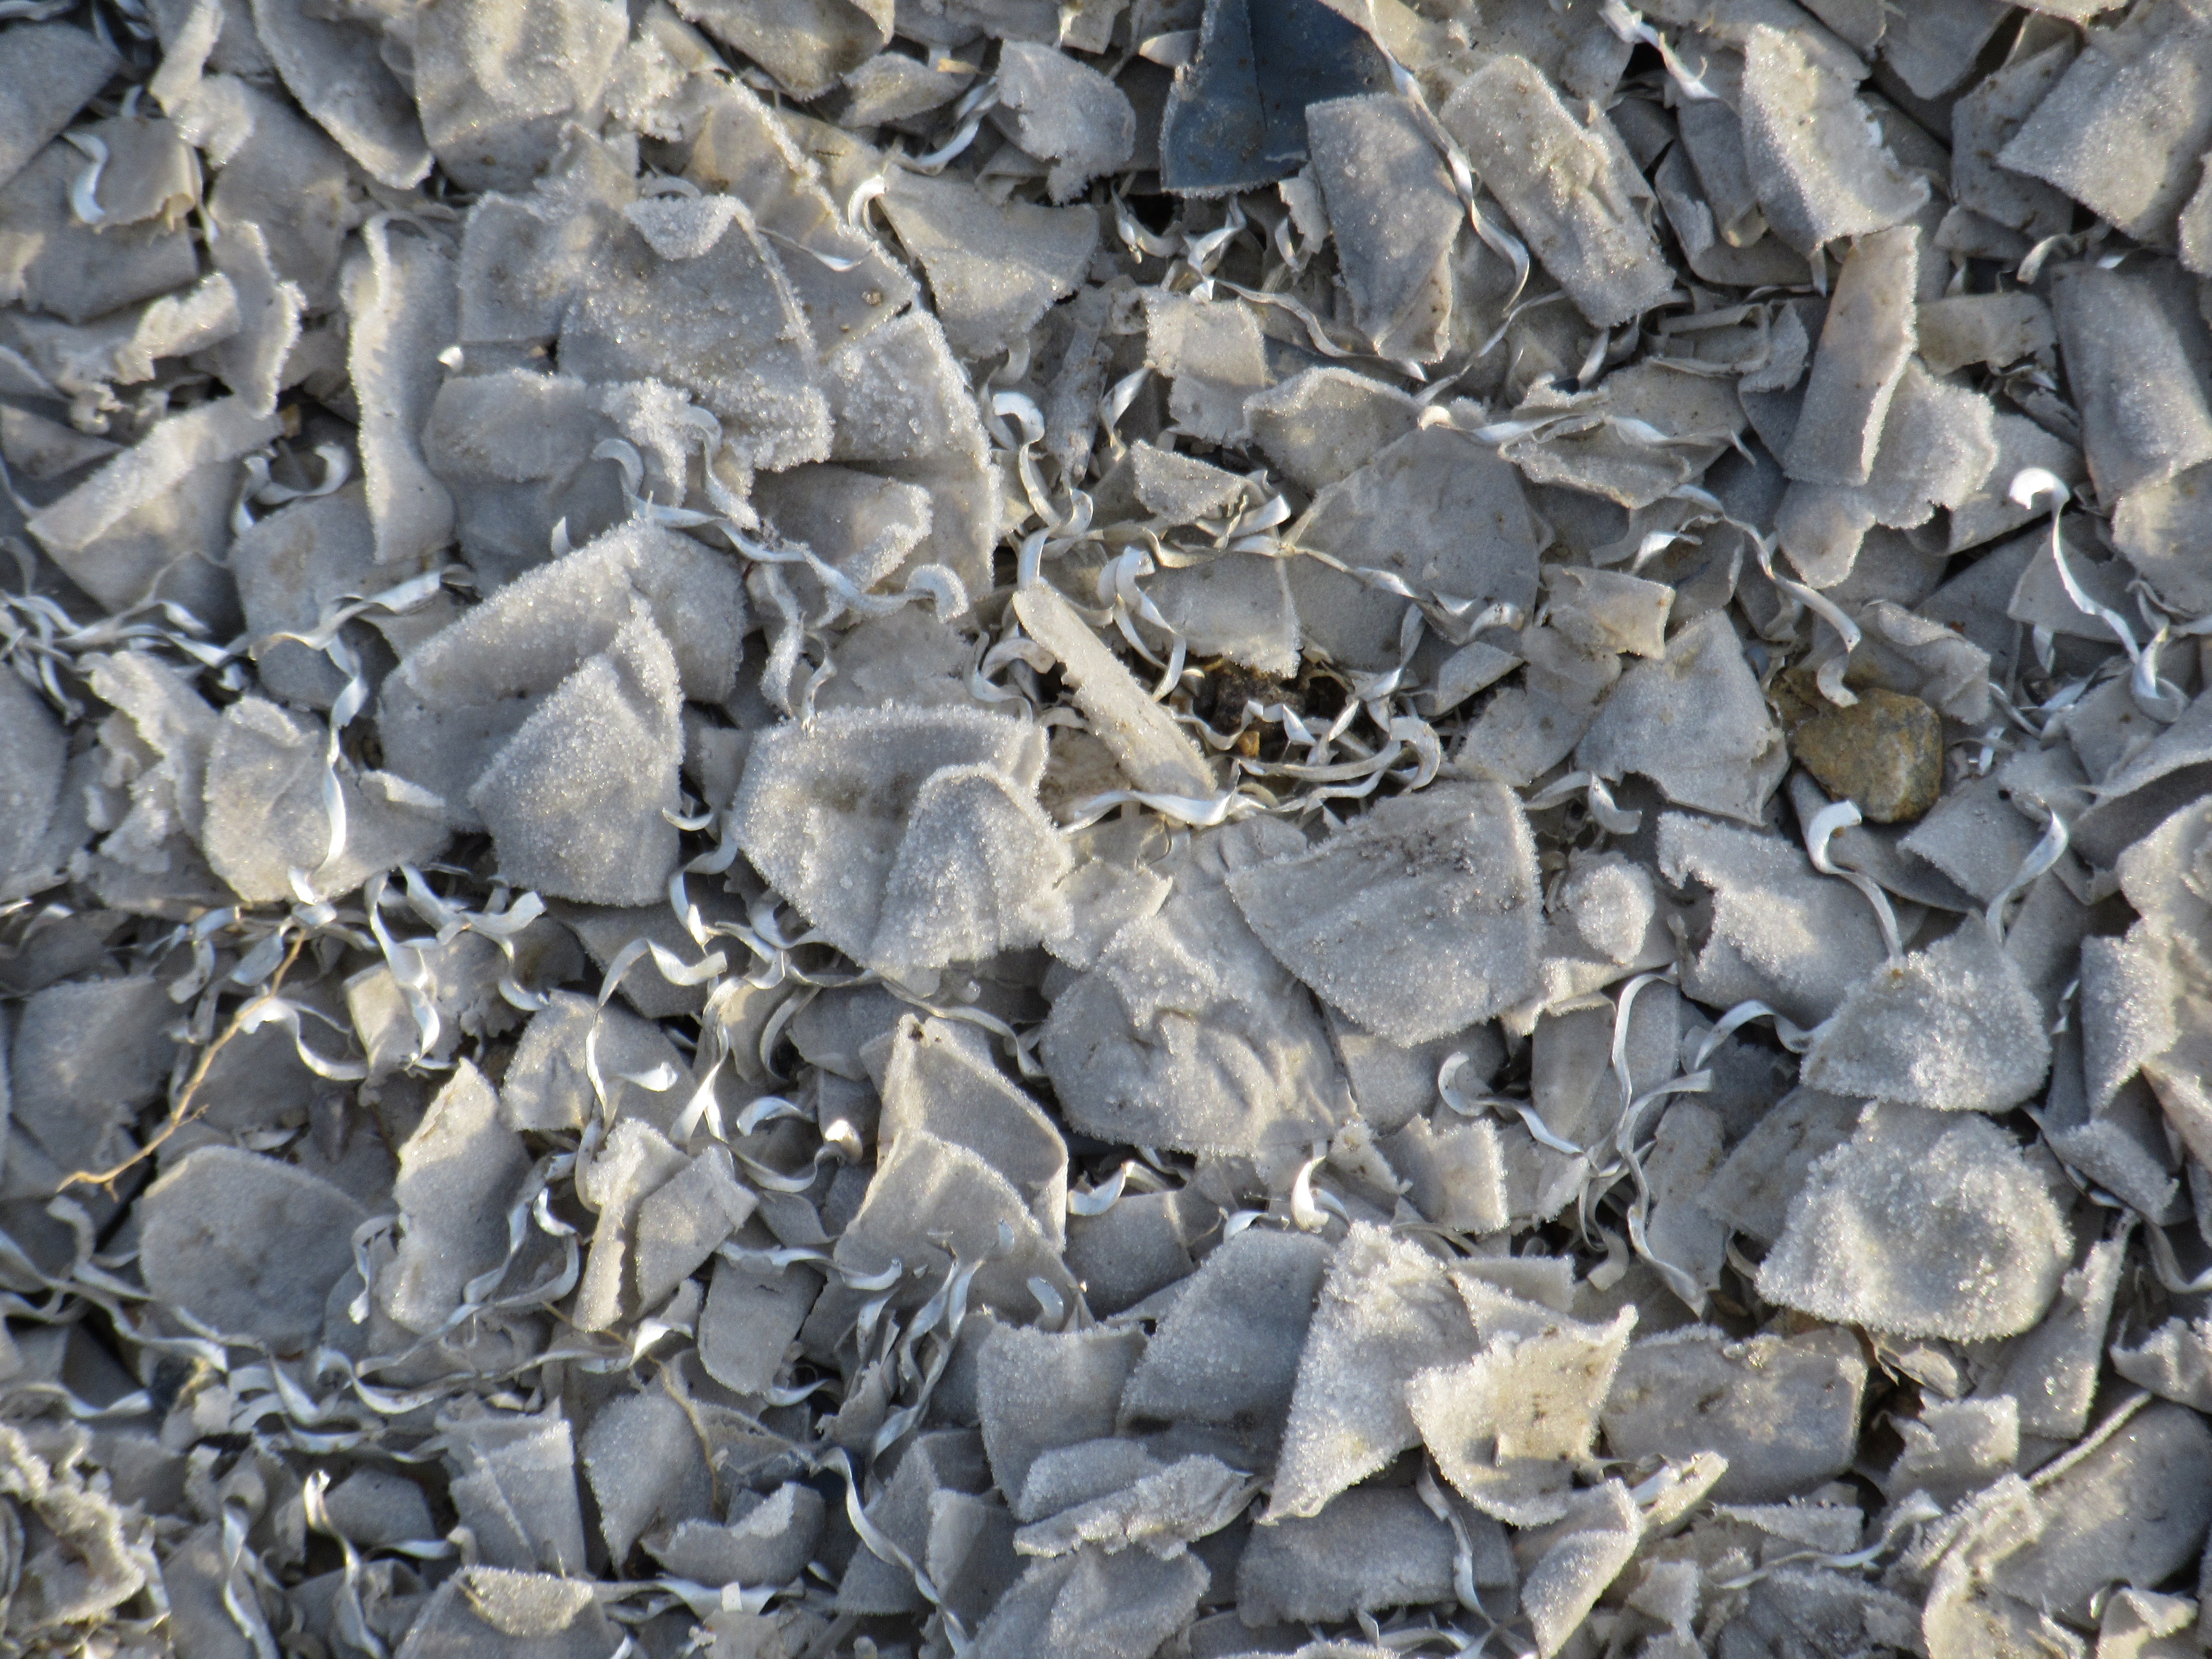
rock, winter, frost, asphalt, pattern, pebble, soil, stone wall, material, leaves, rubble, background, geology, gravel, icy, hoarfrost, eiskristalle, baldwin